Truth and Tolerance

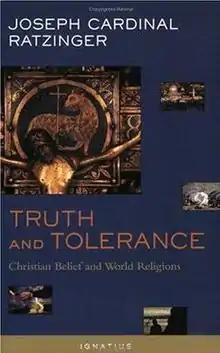
Book cover

Truth and Tolerance is a book written by Joseph Cardinal Ratzinger (Pope Benedict XVI).